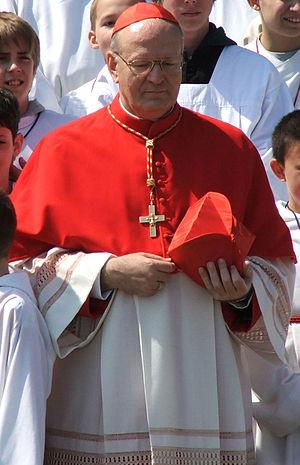
Le Synode des évêques sur les défis pastoraux de la famille dans le contexte de l'évangélisation est la IIIᵉ assemblée générale extraordinaire du synode des évêques, qui se déroule au Vatican du 5 au 19 octobre 2014.
Le Synode des évêques sur la mission de la famille dans l'Église et dans le monde est la XIVᵉ assemblée ordinaire du synode des évêques, qui se déroule au Vatican du 4 au 25 octobre 2015. Il fait suite au Synode des évêques sur les défis pastoraux de la famille dans le contexte de l'évangélisation s'étant déroulé l'année précédente.
Péter Erdő, né le 25 juin 1952 à Budapest, est un cardinal hongrois, archevêque d'Esztergom-Budapest et primat de Hongrie depuis 2003.